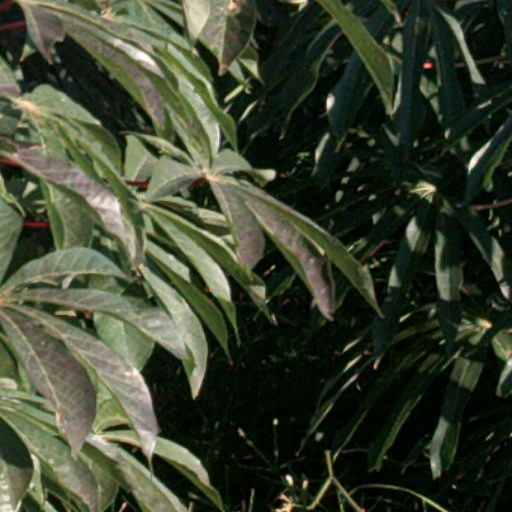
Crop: cassava